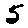
Label: 5